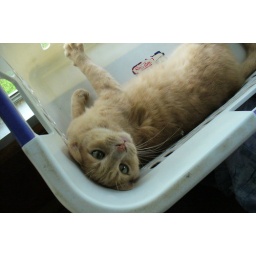
cat in the basket